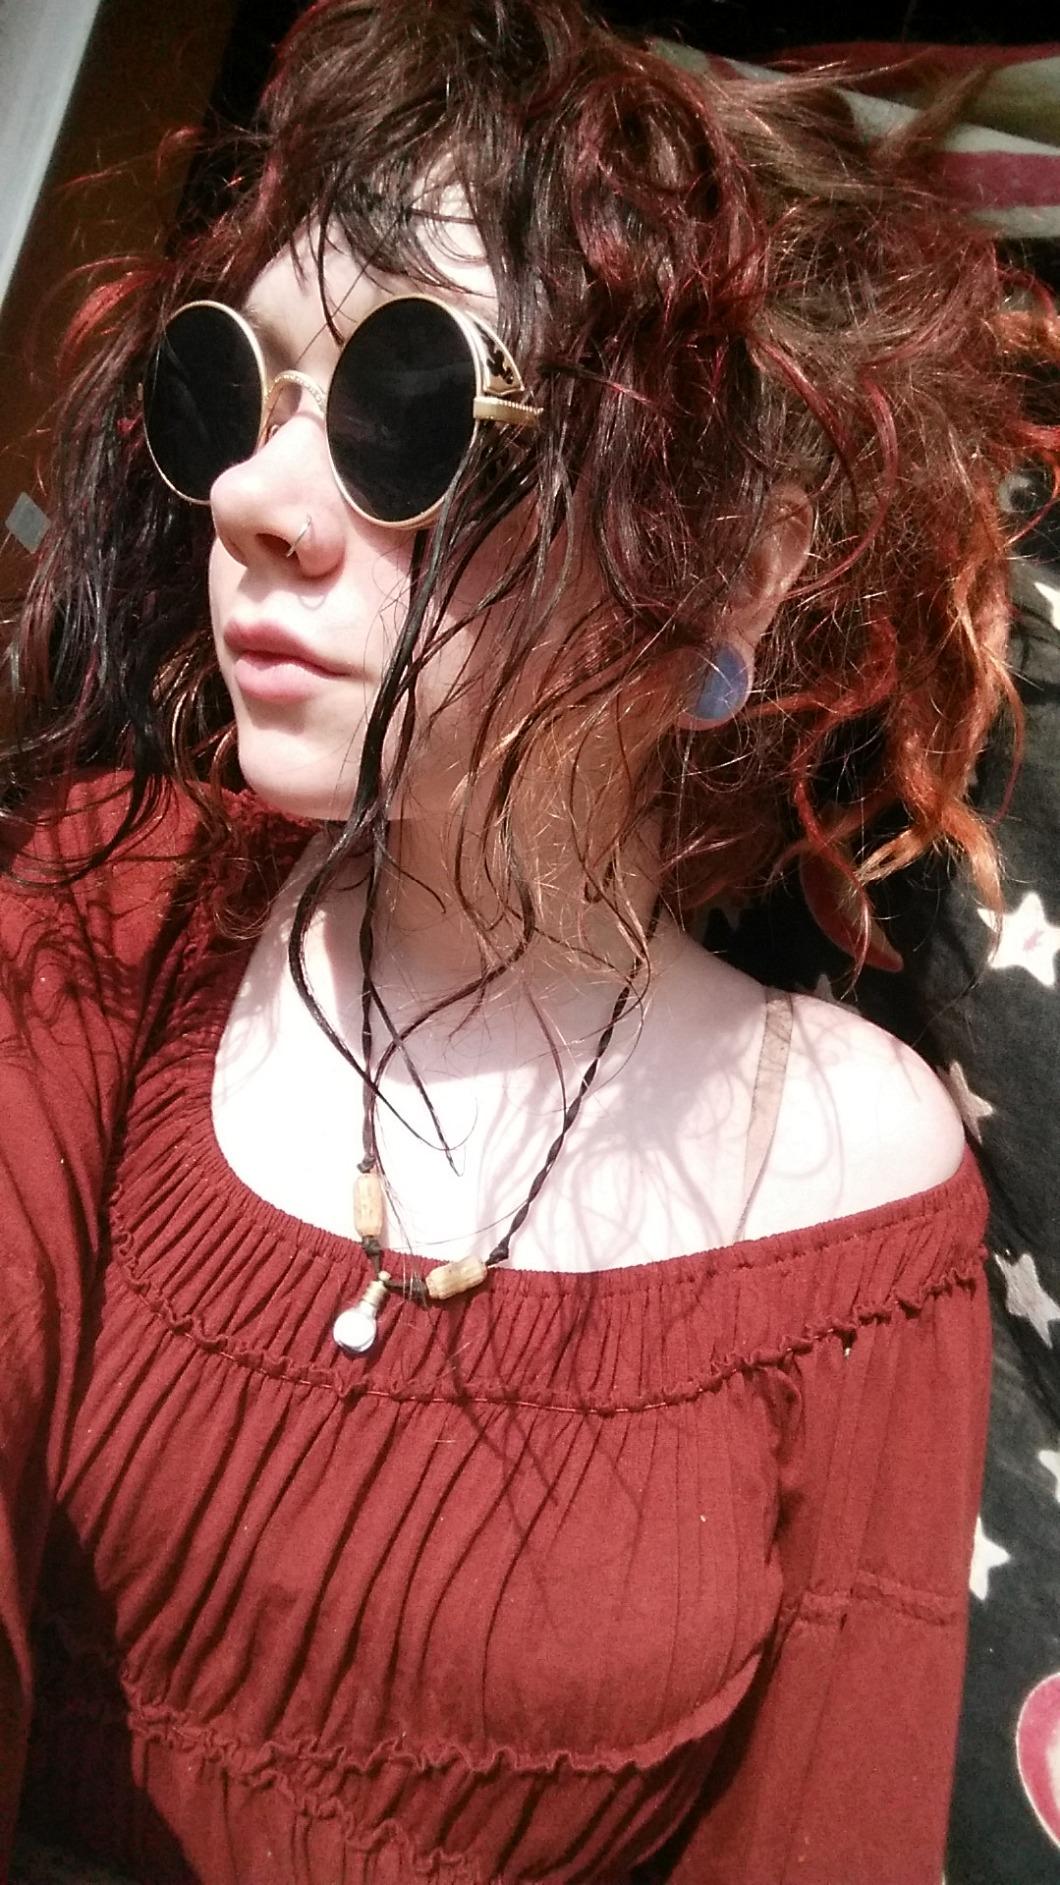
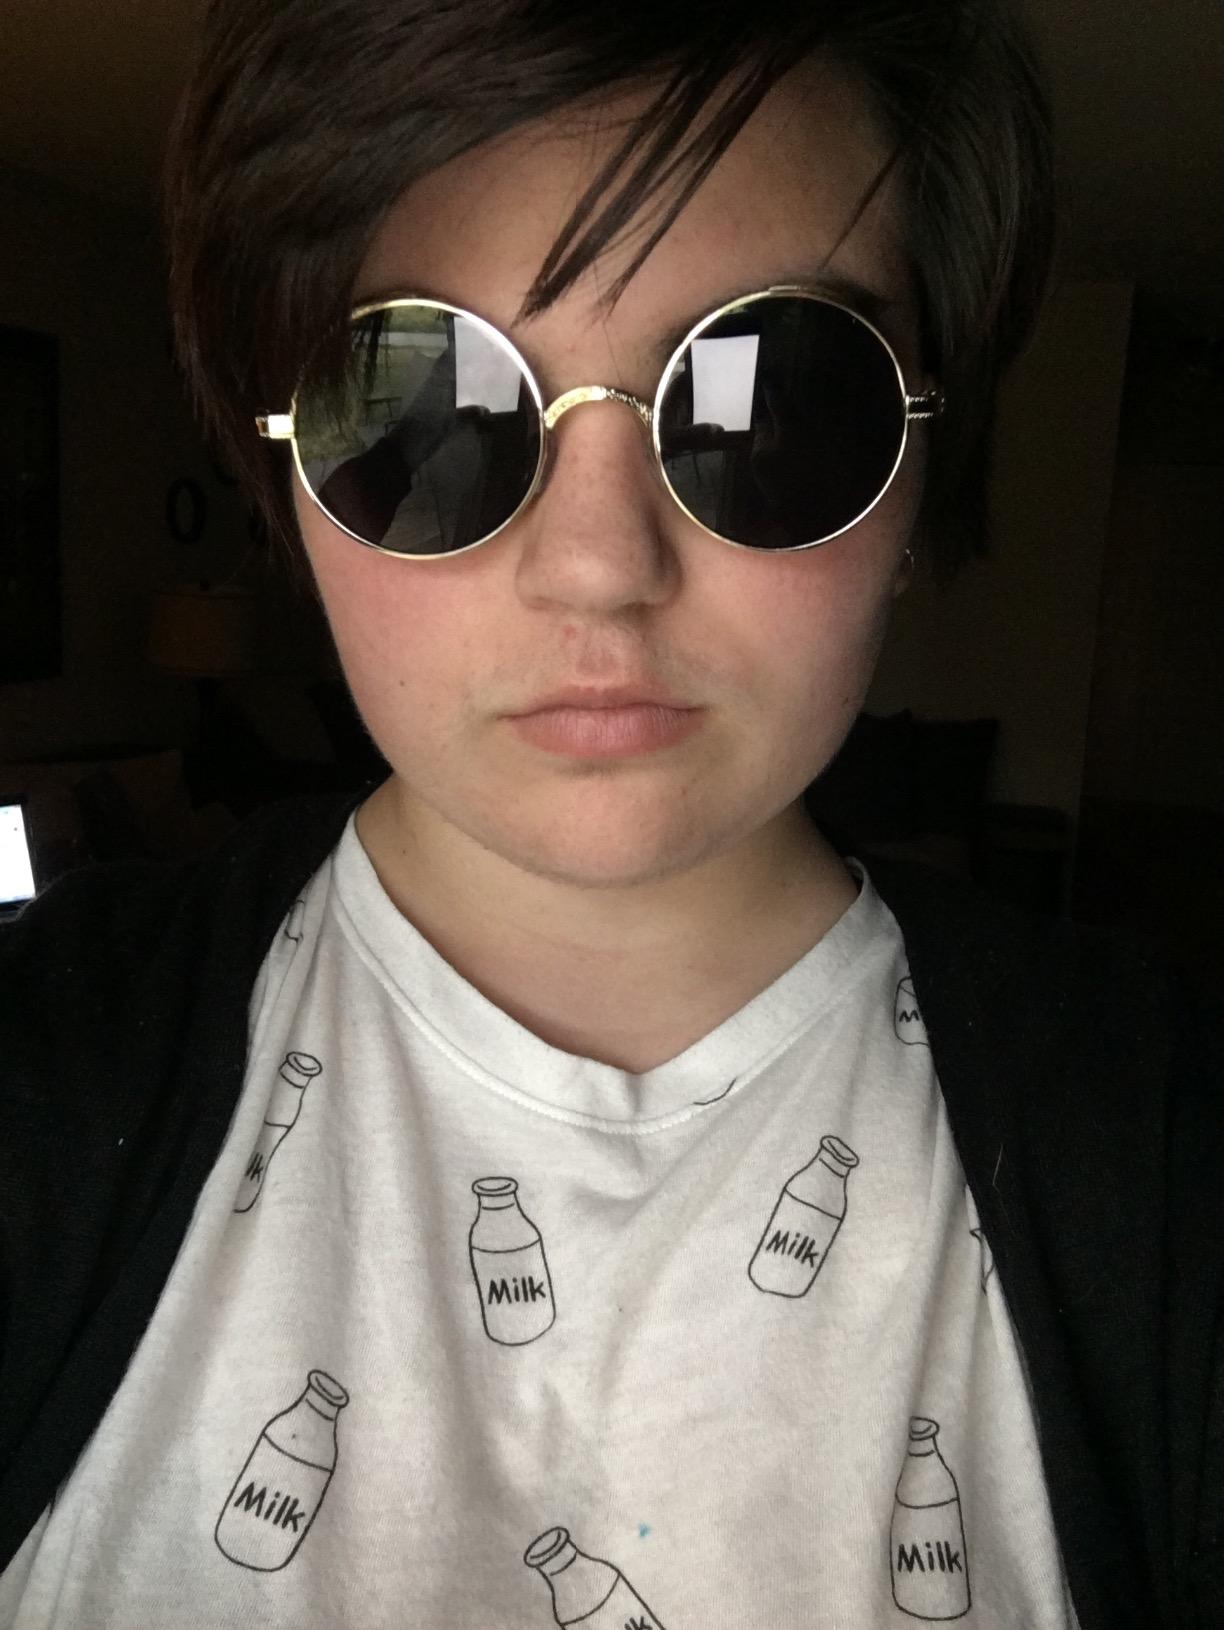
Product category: accessories_sunglasses
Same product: yes